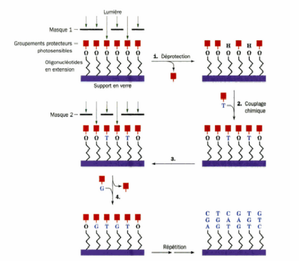
Photolithographie (Affymetrix)
Une puce à ADN est un ensemble de molécules d'ADN fixées en rangées ordonnées sur une petite surface qui peut être du verre, du silicium ou du plastique. Cette biotechnologie récente permet d'analyser le niveau d'expression des gènes dans une cellule, un tissu, un organe, un organisme ou encore un mélange complexe, à un moment donné et dans un état donné par rapport à un échantillon de référence.